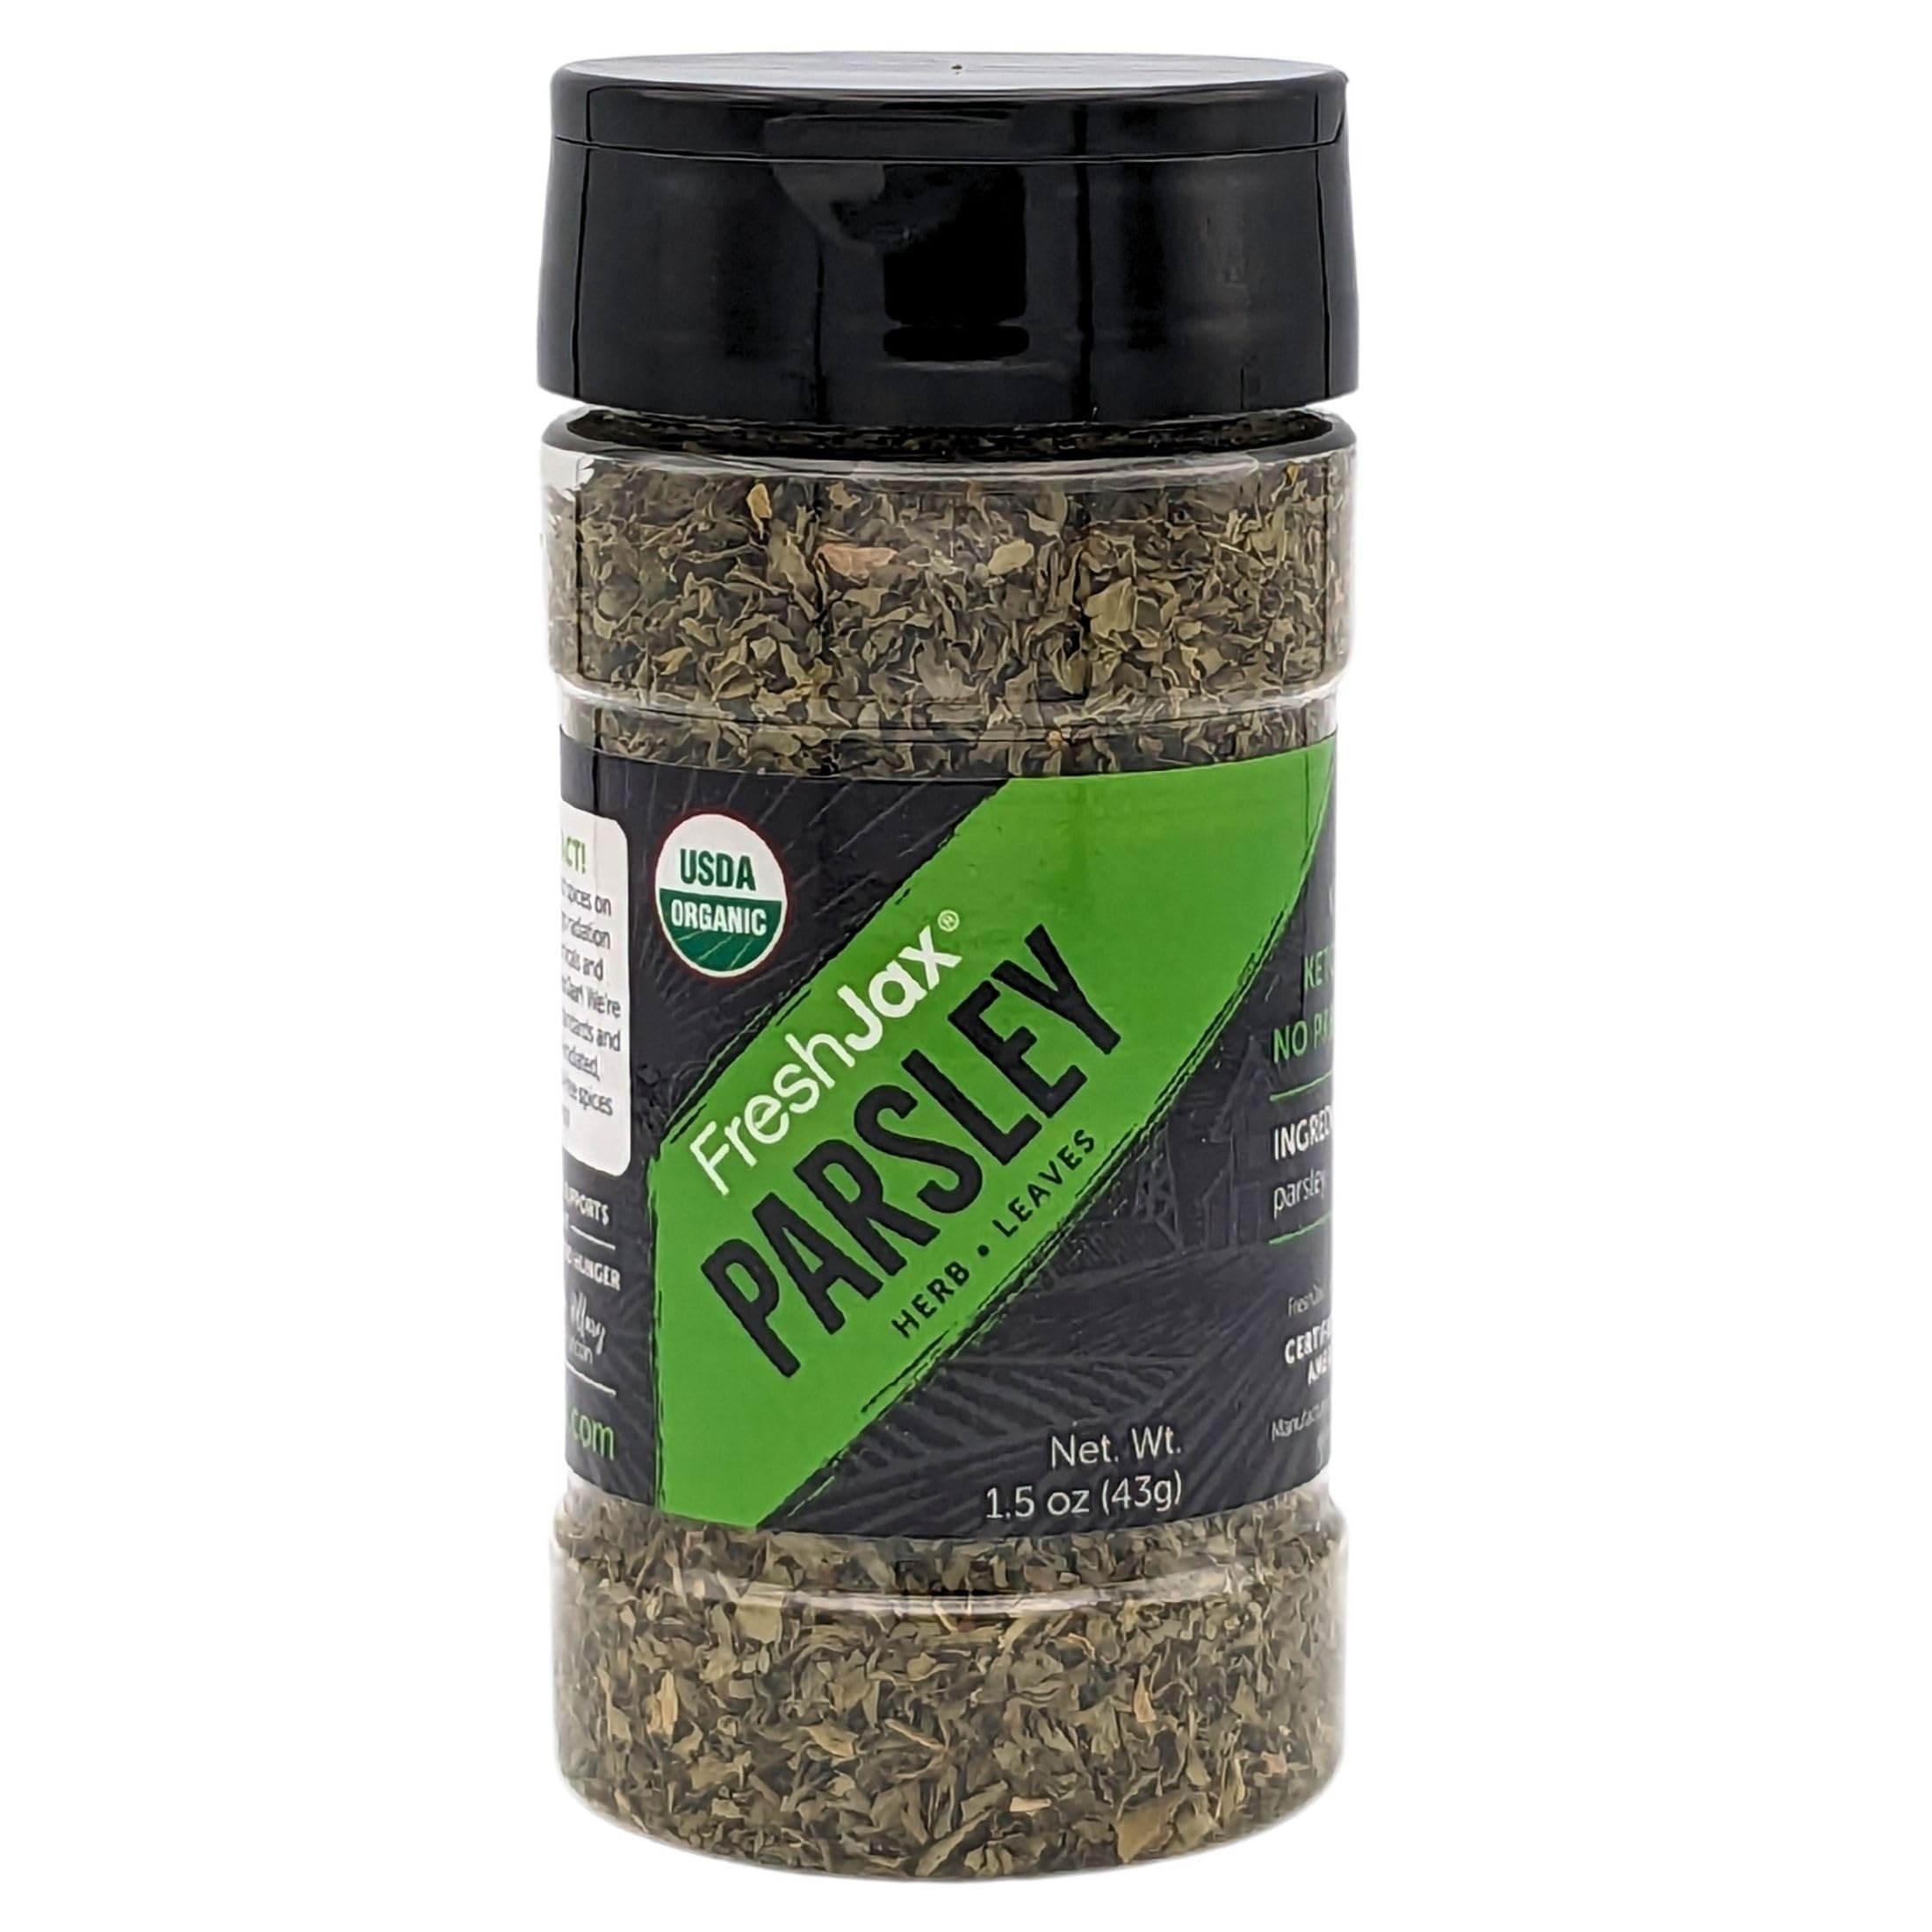
Item Name: FreshJax Organic Parsley Leaves, Certified Kosher (1.5 oz Bottle) Non GMO, Gluten Free, Keto, Paleo, No Preservatives Parsley Organic | Handcrafted in Jacksonville
Bullet Point 1: ORGANIC PARSLEY LEAVES: Rich in vitamins A, C, and K; offers a mild bitter flavor that enhances steak marinades, salads, hummus, chicken sandwiches, seafood, and more
Bullet Point 2: VERSATILE LEAF: Elevates the taste of dishes like chicken sandwiches, seafood, chimichurri, pesto, and plant-based meat alternatives; also a decorative finish for frittatas
Bullet Point 3: ADDS FRESH FLAVOR: Parsley offers a bright, fresh flavor that enhances a wide variety of dishes, from soups and salads to meat and pasta
Bullet Point 4: PREMIUM ORGANIC SPICES: Crafted in small batches for superior flavor; these spices are organic, gluten-free, vegan, non-GMO, keto- and paleo-friendly, with no preservatives—ensuring bold taste and quality in every dish
Bullet Point 5: CONVENIENT LARGE SHAKER BOTTLE: Comes in a large, BPA-free dual-sided shaker bottle; designed for easy, precise seasoning, making every meal flavorful with minimal effort
Bullet Point 6: SUPPORTS A CAUSE: With every purchase, you help fight childhood hunger; FreshJax is committed to making a difference, one meal at a time
Product Description: Organic Parsley Leaves are a versatile and flavorful herb that enhances a wide range of dishes with their fresh, slightly peppery taste and vibrant green color. Sourced from high-quality organic farms, these dried parsley leaves are carefully harvested and gently dried to retain their natural aroma, flavor, and nutrients. Perfect for seasoning soups, stews, sauces, salads, marinades, and dressings, organic parsley is an essential pantry staple for home cooks and professional chefs. It is widely used in Mediterranean, Middle Eastern, and American cuisine, adding depth to pasta, rice, grilled meats, roasted vegetables, and seafood dishes. Organic parsley is a key ingredient in spice blends like Italian seasoning, chimichurri, and herbes de Provence, making it an excellent choice for enhancing everyday meals. Ideal for garnishing classic dishes such as mashed potatoes, omelets, deviled eggs, and homemade dips, it provides a burst of color and a mild, fresh taste. Whether you are preparing hearty stews, fresh tabbouleh, or flavorful pesto, these organic parsley leaves will bring a natural, aromatic touch to your cooking. This gluten-free, non-GMO herb is perfect for vegan, keto, and paleo diets, offering a clean and pure seasoning option. Packaged in a large BPA bottle, these dried parsley leaves maintain their freshness and potency for long-lasting use. Easy to sprinkle into any recipe, this herb blends well with garlic, onion, basil, thyme, and oregano, enhancing the overall taste of your favorite dishes. Whether you are meal prepping, creating homemade spice blends, or simply adding a finishing touch to your culinary creations, organic parsley leaves are a must-have for any kitchen.
Value: 1.5
Unit: Ounce

Price: 12.49